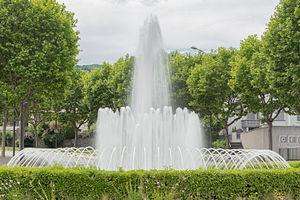
Fontaine à Chamalières en Auvergne, France.
Une fontaine est une construction, généralement accompagnée d'un bassin, de laquelle jaillit de l'eau. Une fontaine peut être naturelle, c'est-à-dire alimentée par une source ou faire partie d'un réseau de distribution d'eau, un réseau d’aqueducs, ou un réseau alimenté par des pompes. La fontainerie classique distingue les fontaines des jets d'eau, nappes d'eau et cascades.
Chamalières est une commune française, située dans le département du Puy-de-Dôme, en région Auvergne-Rhône-Alpes. À l'instar de sa voisine Royat, la ville est une des deux grandes stations thermales situées à proximité directe de Clermont-Ferrand. Toutes deux forment un ensemble thermal important tant à l'échelle régionale que nationale.